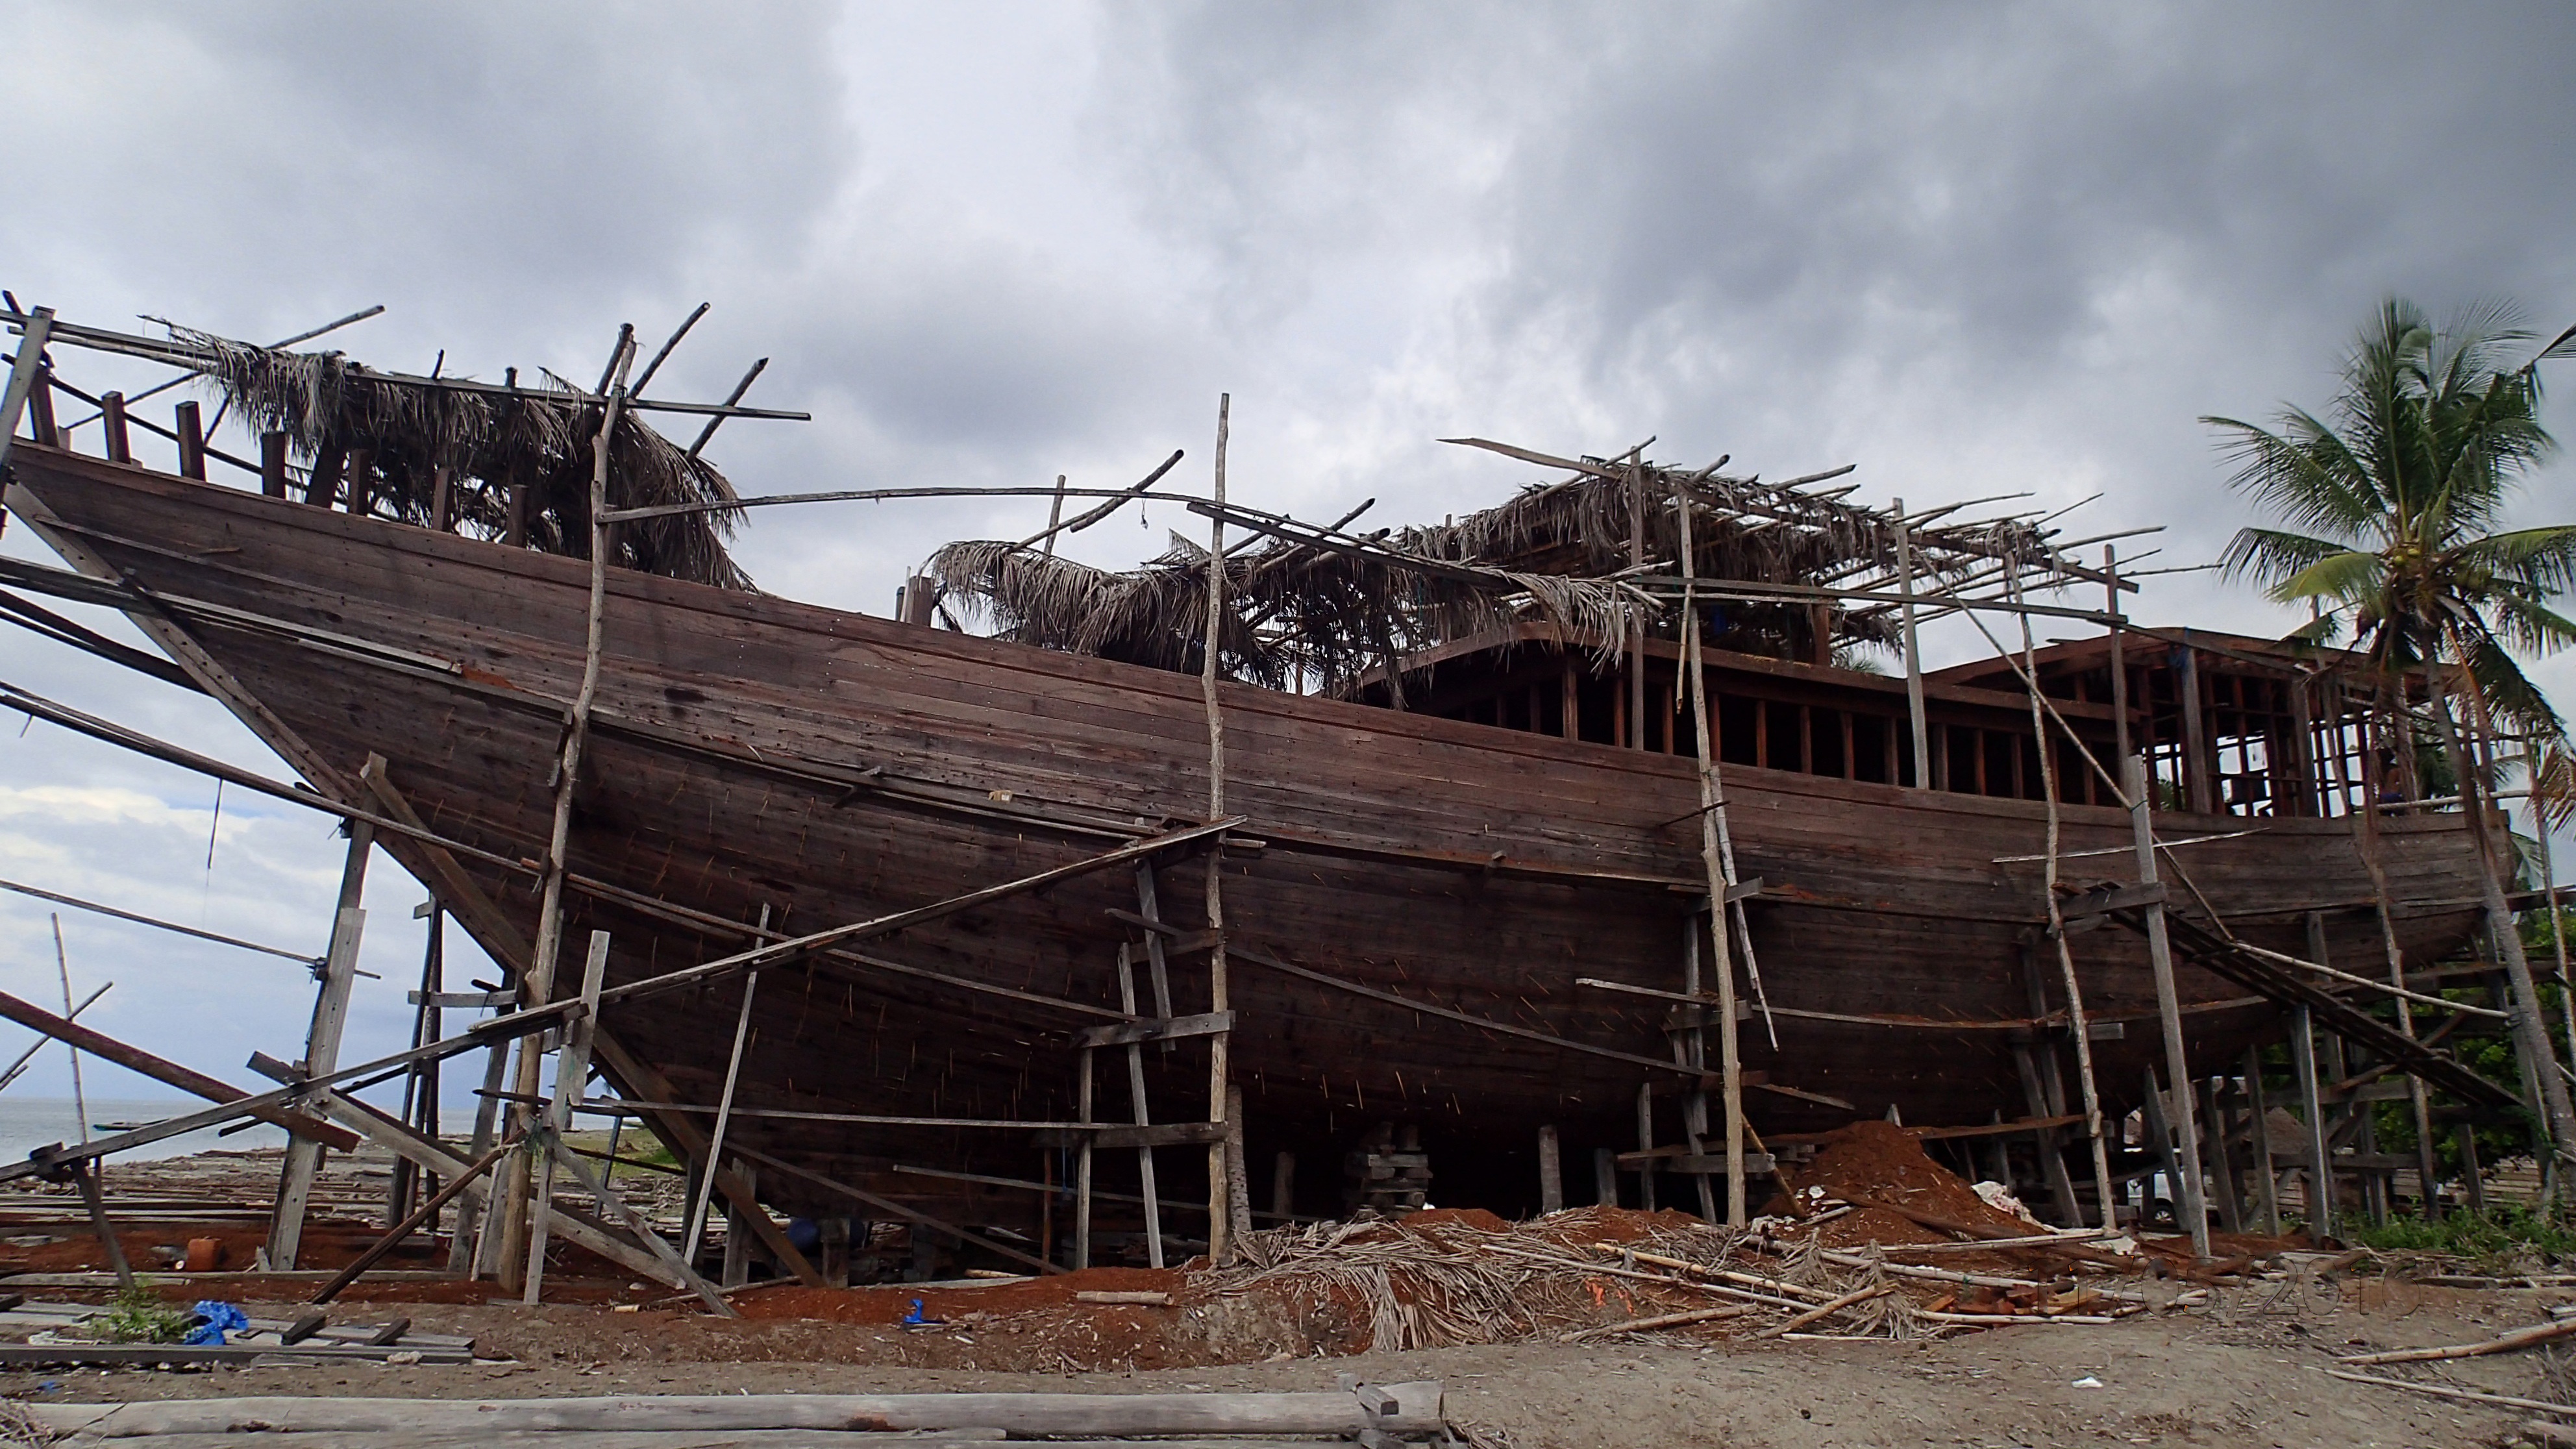
boat, construction, vehicle, wooden, indonesia, watercraft, phinisi, tradtional, kendari, southeast sulawesi